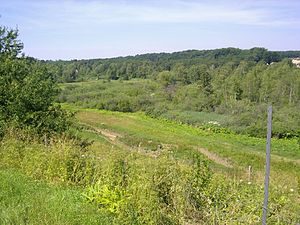
Naturpark Mølleåen / Lokaliteter
Mølleådalen. Antages af de fleste forskere at være et flodleje fra sidste istid med retning mod Slangerup.
Farum Naturpark. Mølleådalen set i retning mod Slangerup. Flodleje fra sidste istid.
Naturpark Mølleåen er det nye navn på den tidligere Naturparken mellem Farum og Slangerup / Farum Naturpark, som 9/12 2016 blev mærket/certificeret af Danske Naturparkers Nationalkommité / Friluftsrådet. Forinden blev naturparkplanen vedtaget af kommunerne Allerød, Egedal, Frederikssund og Farum. Naturparken er et sammenhængende naturområde på 50 km2 omkring den Øvre Mølleådals istidslandskab. Den ligger mellem de gamle landsbyer Farum, Vassingerød, Lynge-Uggeløse, Slangerup, Jørlunde, Ølstykke, Slagslunde, Ganløse, Kirke Værløse og Lille Værløse. Dette område er præget af tunneldallandskaber med søer, dale og åse dannet under sidste istid.